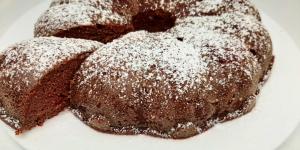
red velvet con remolacha